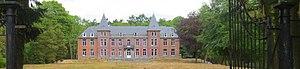
Grandmetz
Grandmetz est une section de la ville belge de Leuze-en-Hainaut située en Région wallonne dans la province de Hainaut.